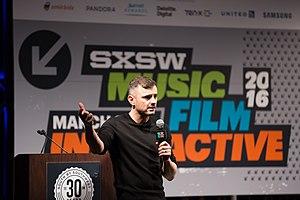
Gary Vaynerchuk est un entrepreneur en série américain, auteur de quatre ouvrages à succès reconnu par le New York Times ; grand orateur, c’est également une figure mondialement reconnue du Web. Si Vaynerchuk s’est fait connaître en tant que grand critique de vin qui a su faire prospérer l’entreprise viticole de sa famille, sa notoriété repose aujourd’hui davantage sur son statut de pionnier du marketing numérique et des réseaux sociaux, à la barre des deux groupes new-yorkais VaynerMedia et VaynerX.